Rueil-Malmaison

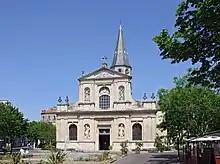
Saint-Pierre-Saint-Paul church

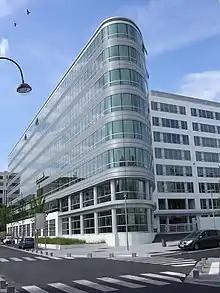
Office building in the new business district of Rueil-sur-Seine

The territory of Rueil has been frequented since very ancient times: during foundation work for the construction of a new neighborhood near the Seine, at the "Closeaux" site, a Mesolithic site of an Azilian people (10,300 to 8,700 BCE) was uncovered. Remains of an Eurasian cave lion, dating back 12,000 years, were also discovered there.